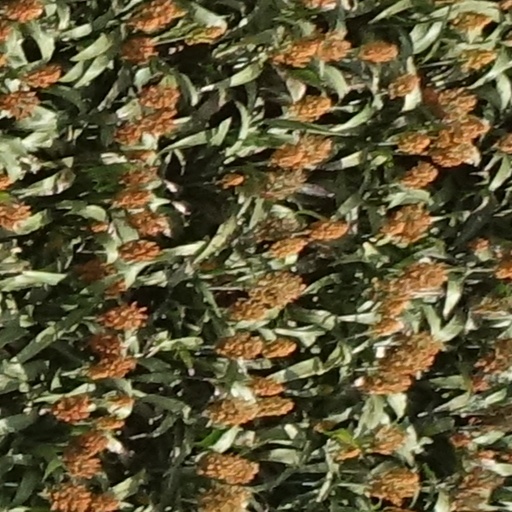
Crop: sorghum